Answer in natural language. How many Windows are visible in the scene? Choose between the following options: 1, 3, 4, 0 or 2
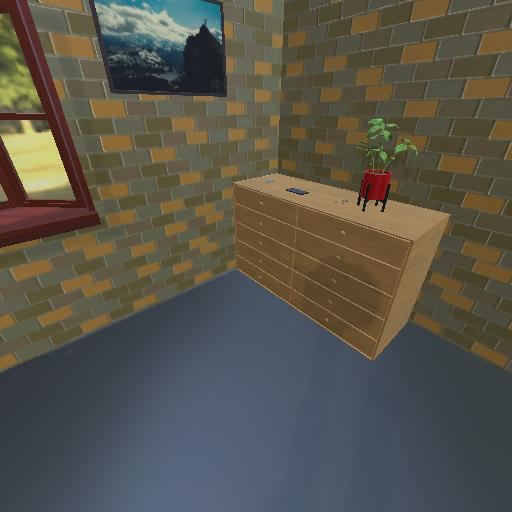
<answer>1</answer>